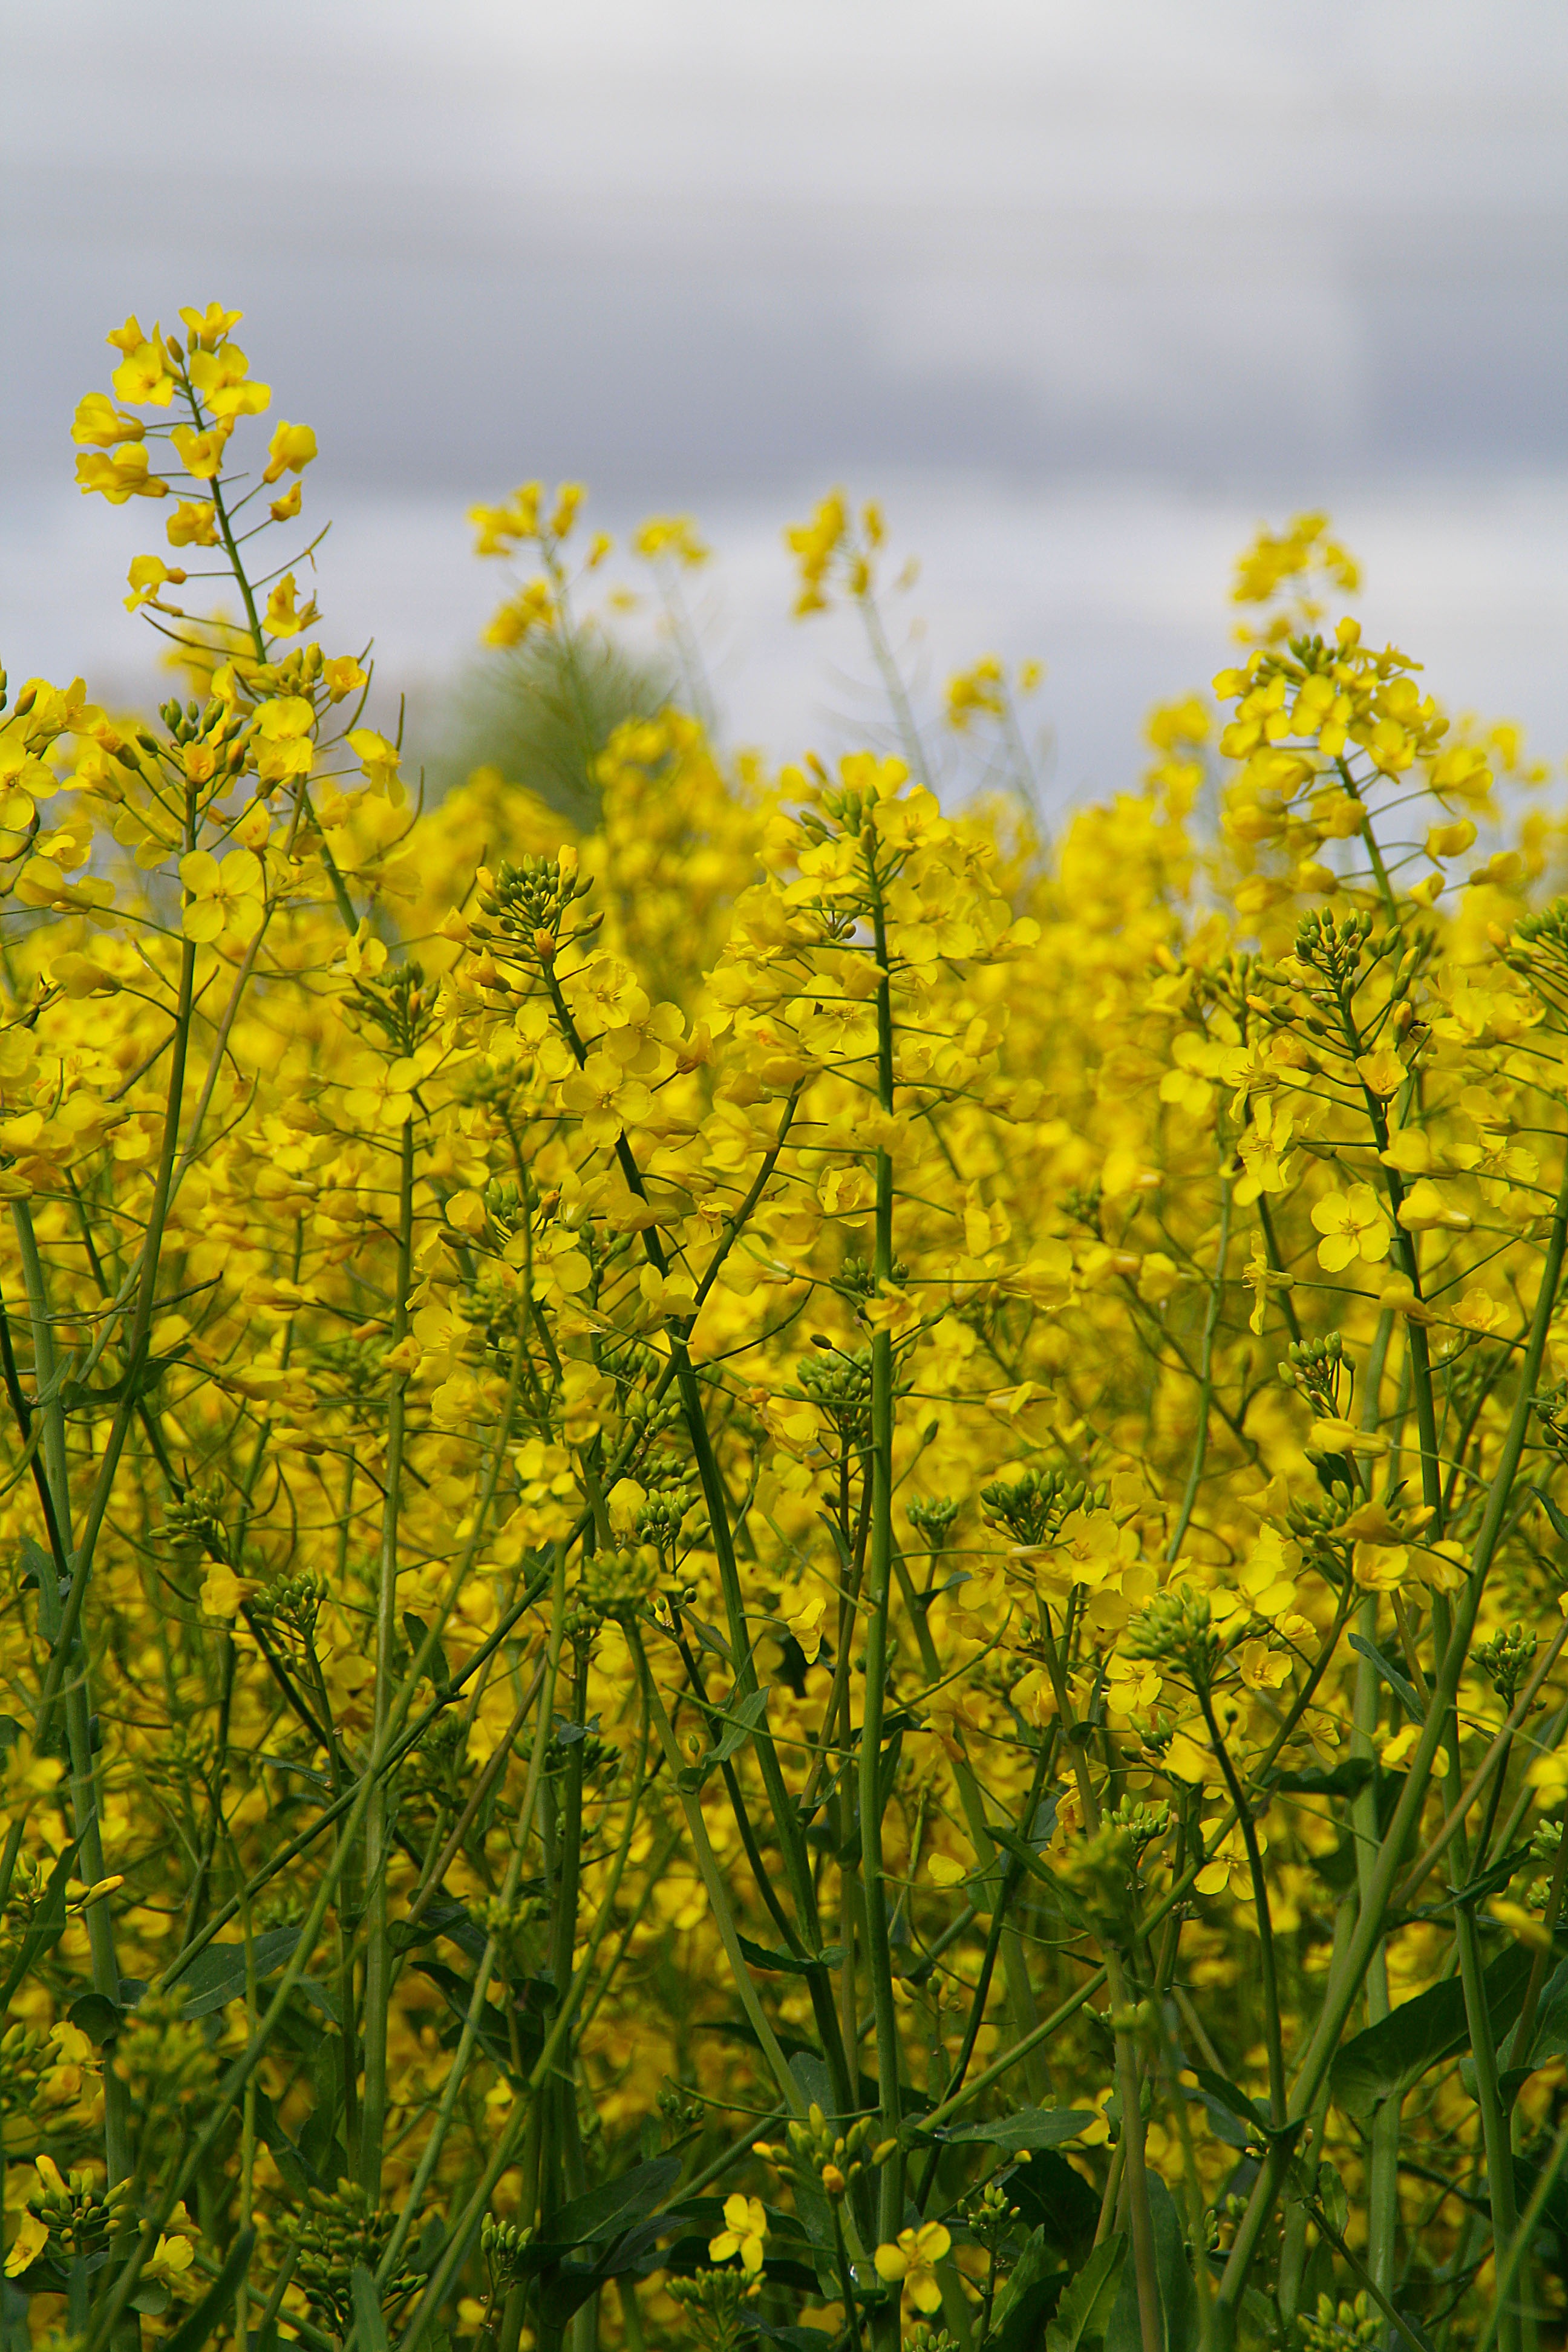
landscape, nature, blossom, plant, field, meadow, prairie, flower, bloom, summer, food, spring, produce, vegetable, crop, yellow, agriculture, rapeseed, wildflower, grassland, canola, mustard, brassica, oilseed rape, rape blossom, flowering plant, field of rapeseeds, grass family, land plant, mustard plant, mustard and cabbage family, brassica rapa